Ecgberht, King of Wessex

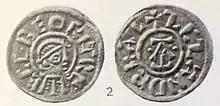
Coin of King Ecgberht

In 830, Mercia regained its independence under Wiglaf—the "Chronicle" merely says that Wiglaf "obtained the kingdom of Mercia again", but the most likely explanation is that this was the result of a Mercian rebellion against the Wessex rule.